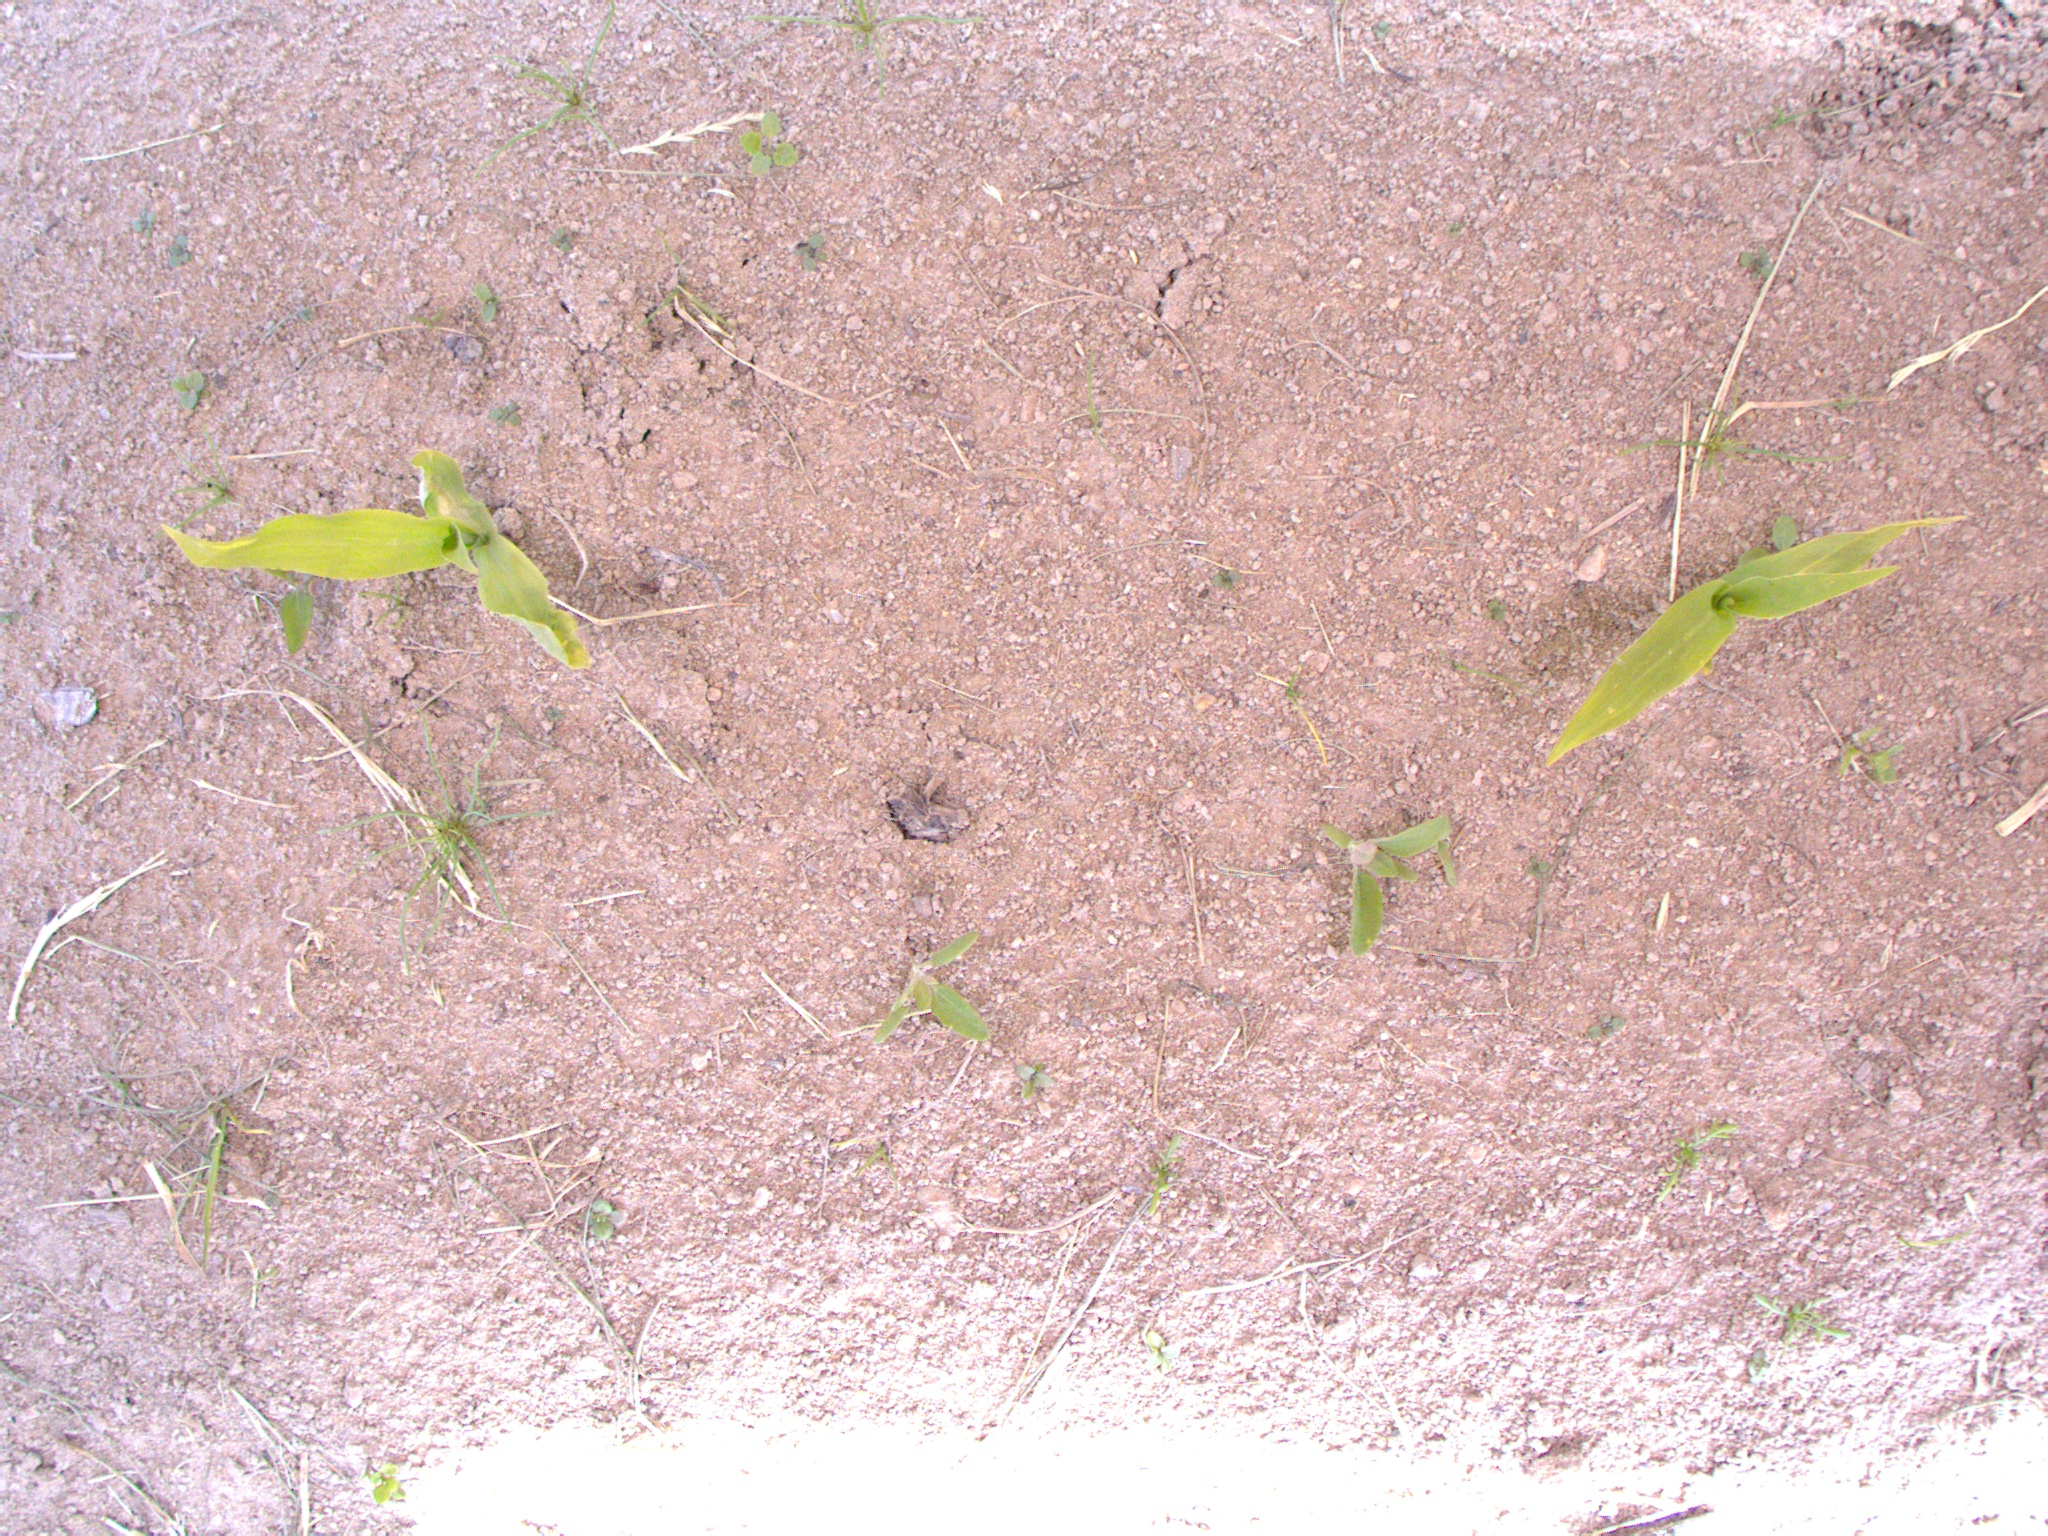
Crop: maize
Objects: maize, maize, stem_maize, stem_maize